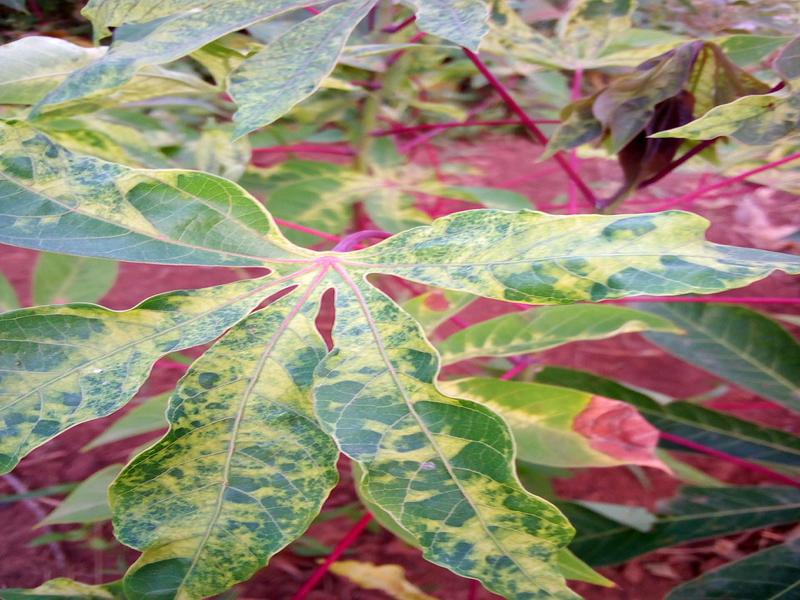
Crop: cassava
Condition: mosaic_disease